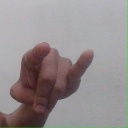
अक्षर: च